1939 royal tour of Canada

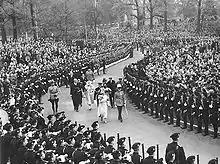
George VI and Elizabeth walk a procession route in Toronto.

After two days in Ottawa, the royal couple began travelling westward. The couple travelled to Toronto on 22 May, where they attended the King's Plate horse race and dedicated Coronation Park. The couple dedicated the soon-to-be completed Rainbow Bridge at Niagara Falls, and unveiled a monument at the site to mark the occasion. They also inaugurated the Queen Elizabeth Way (which was named for George's royal consort) as well as various monuments along the route, including a set of decorative stone pillars on the eastern approach to the Henley Bridge in St. Catharines, each consisting of a regal lion bearing a unique shield, and the Queen Elizabeth Way Monument, which had inscribed on its base words prophetically referring to the hostilities that would break out later that year: